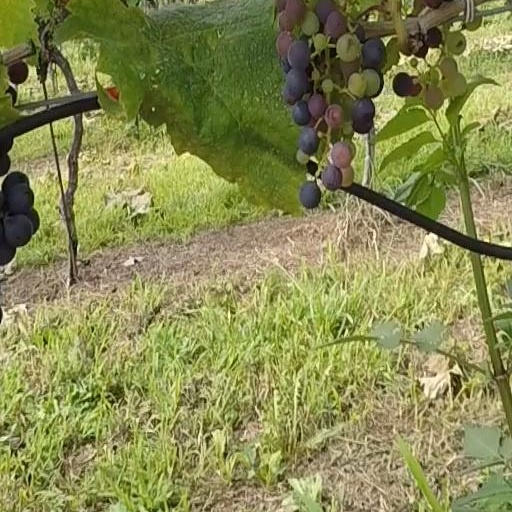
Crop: grape